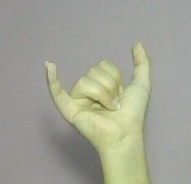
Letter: ya